Cablebús

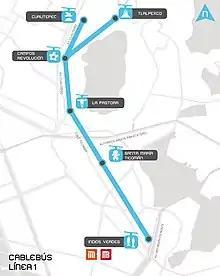

Line 1 is located in the northernmost borough of Gustavo A. Madero. It runs from the area serving the Indios Verdes STC Metro station to the Campos Revolución STC Metro station, where the line divides into two cables for transfer, one toward Cuautepec station and the other toward Tlalpexco station, in the Cerro del Chiquihuite. The ropeway installation for Line 1 was built by Doppelmayr Mexico. The cabins are the OMEGA V cabins by CWA Constructions, which have won a Red Dot Award for their outstanding design.